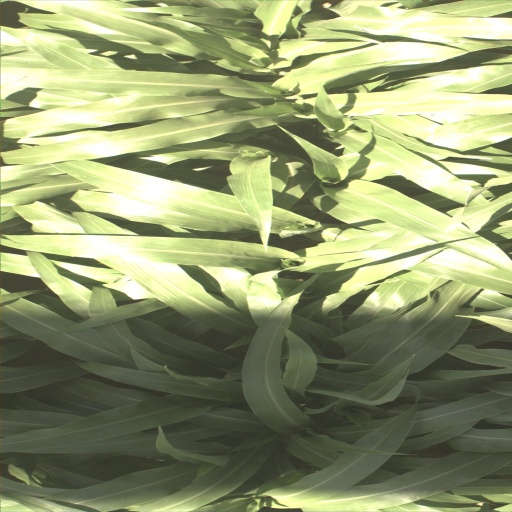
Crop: sorghum